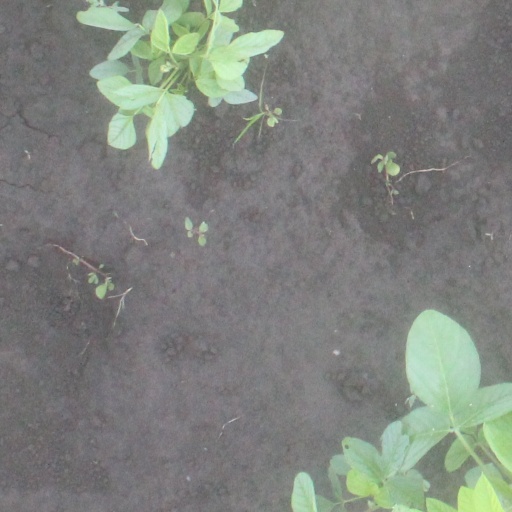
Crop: soybean